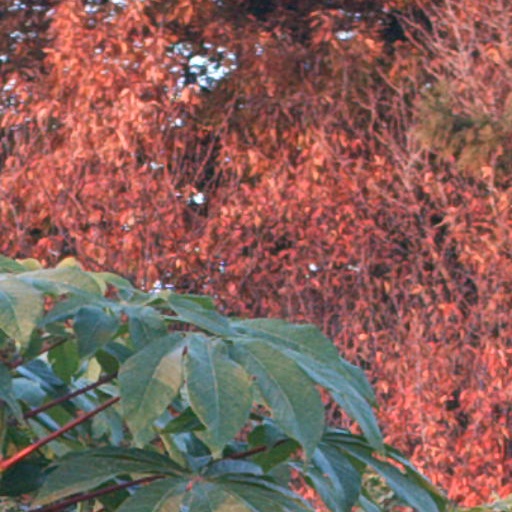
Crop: cassava